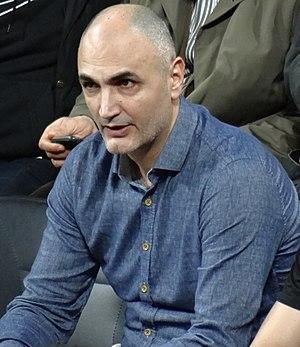
Petar Naumoski, né le 27 août 1968, à Prilep, est un ancien joueur macédonien de basket-ball, évoluant au poste d'arrière.